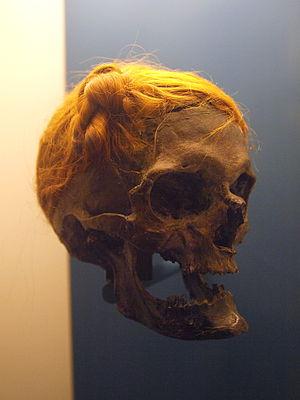
Les peuples germaniques, ou Germains constituent un groupe ethnolinguistique indo-européen originaire d'Europe du Nord, identifié par leur utilisation des langues germaniques. Leur histoire s'étend du IIᵉ millénaire av. J.-C. à nos jours.